Hans Speckaert

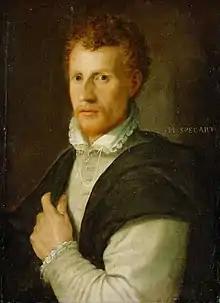
"Portrait of Cornelis Cort"

There was a dispute with the Painter's Guild over Hans Speckaert having worked in a church in Rome with his friend Anthonie van Santvoort without its authorization.